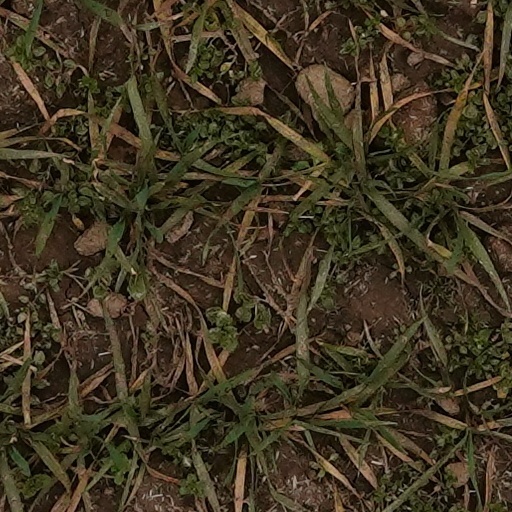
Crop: wheat